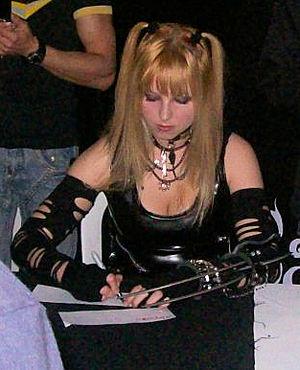
Francesca Aurora Dani, née le 5 mars 1979 à Florence, est un mannequin italien.